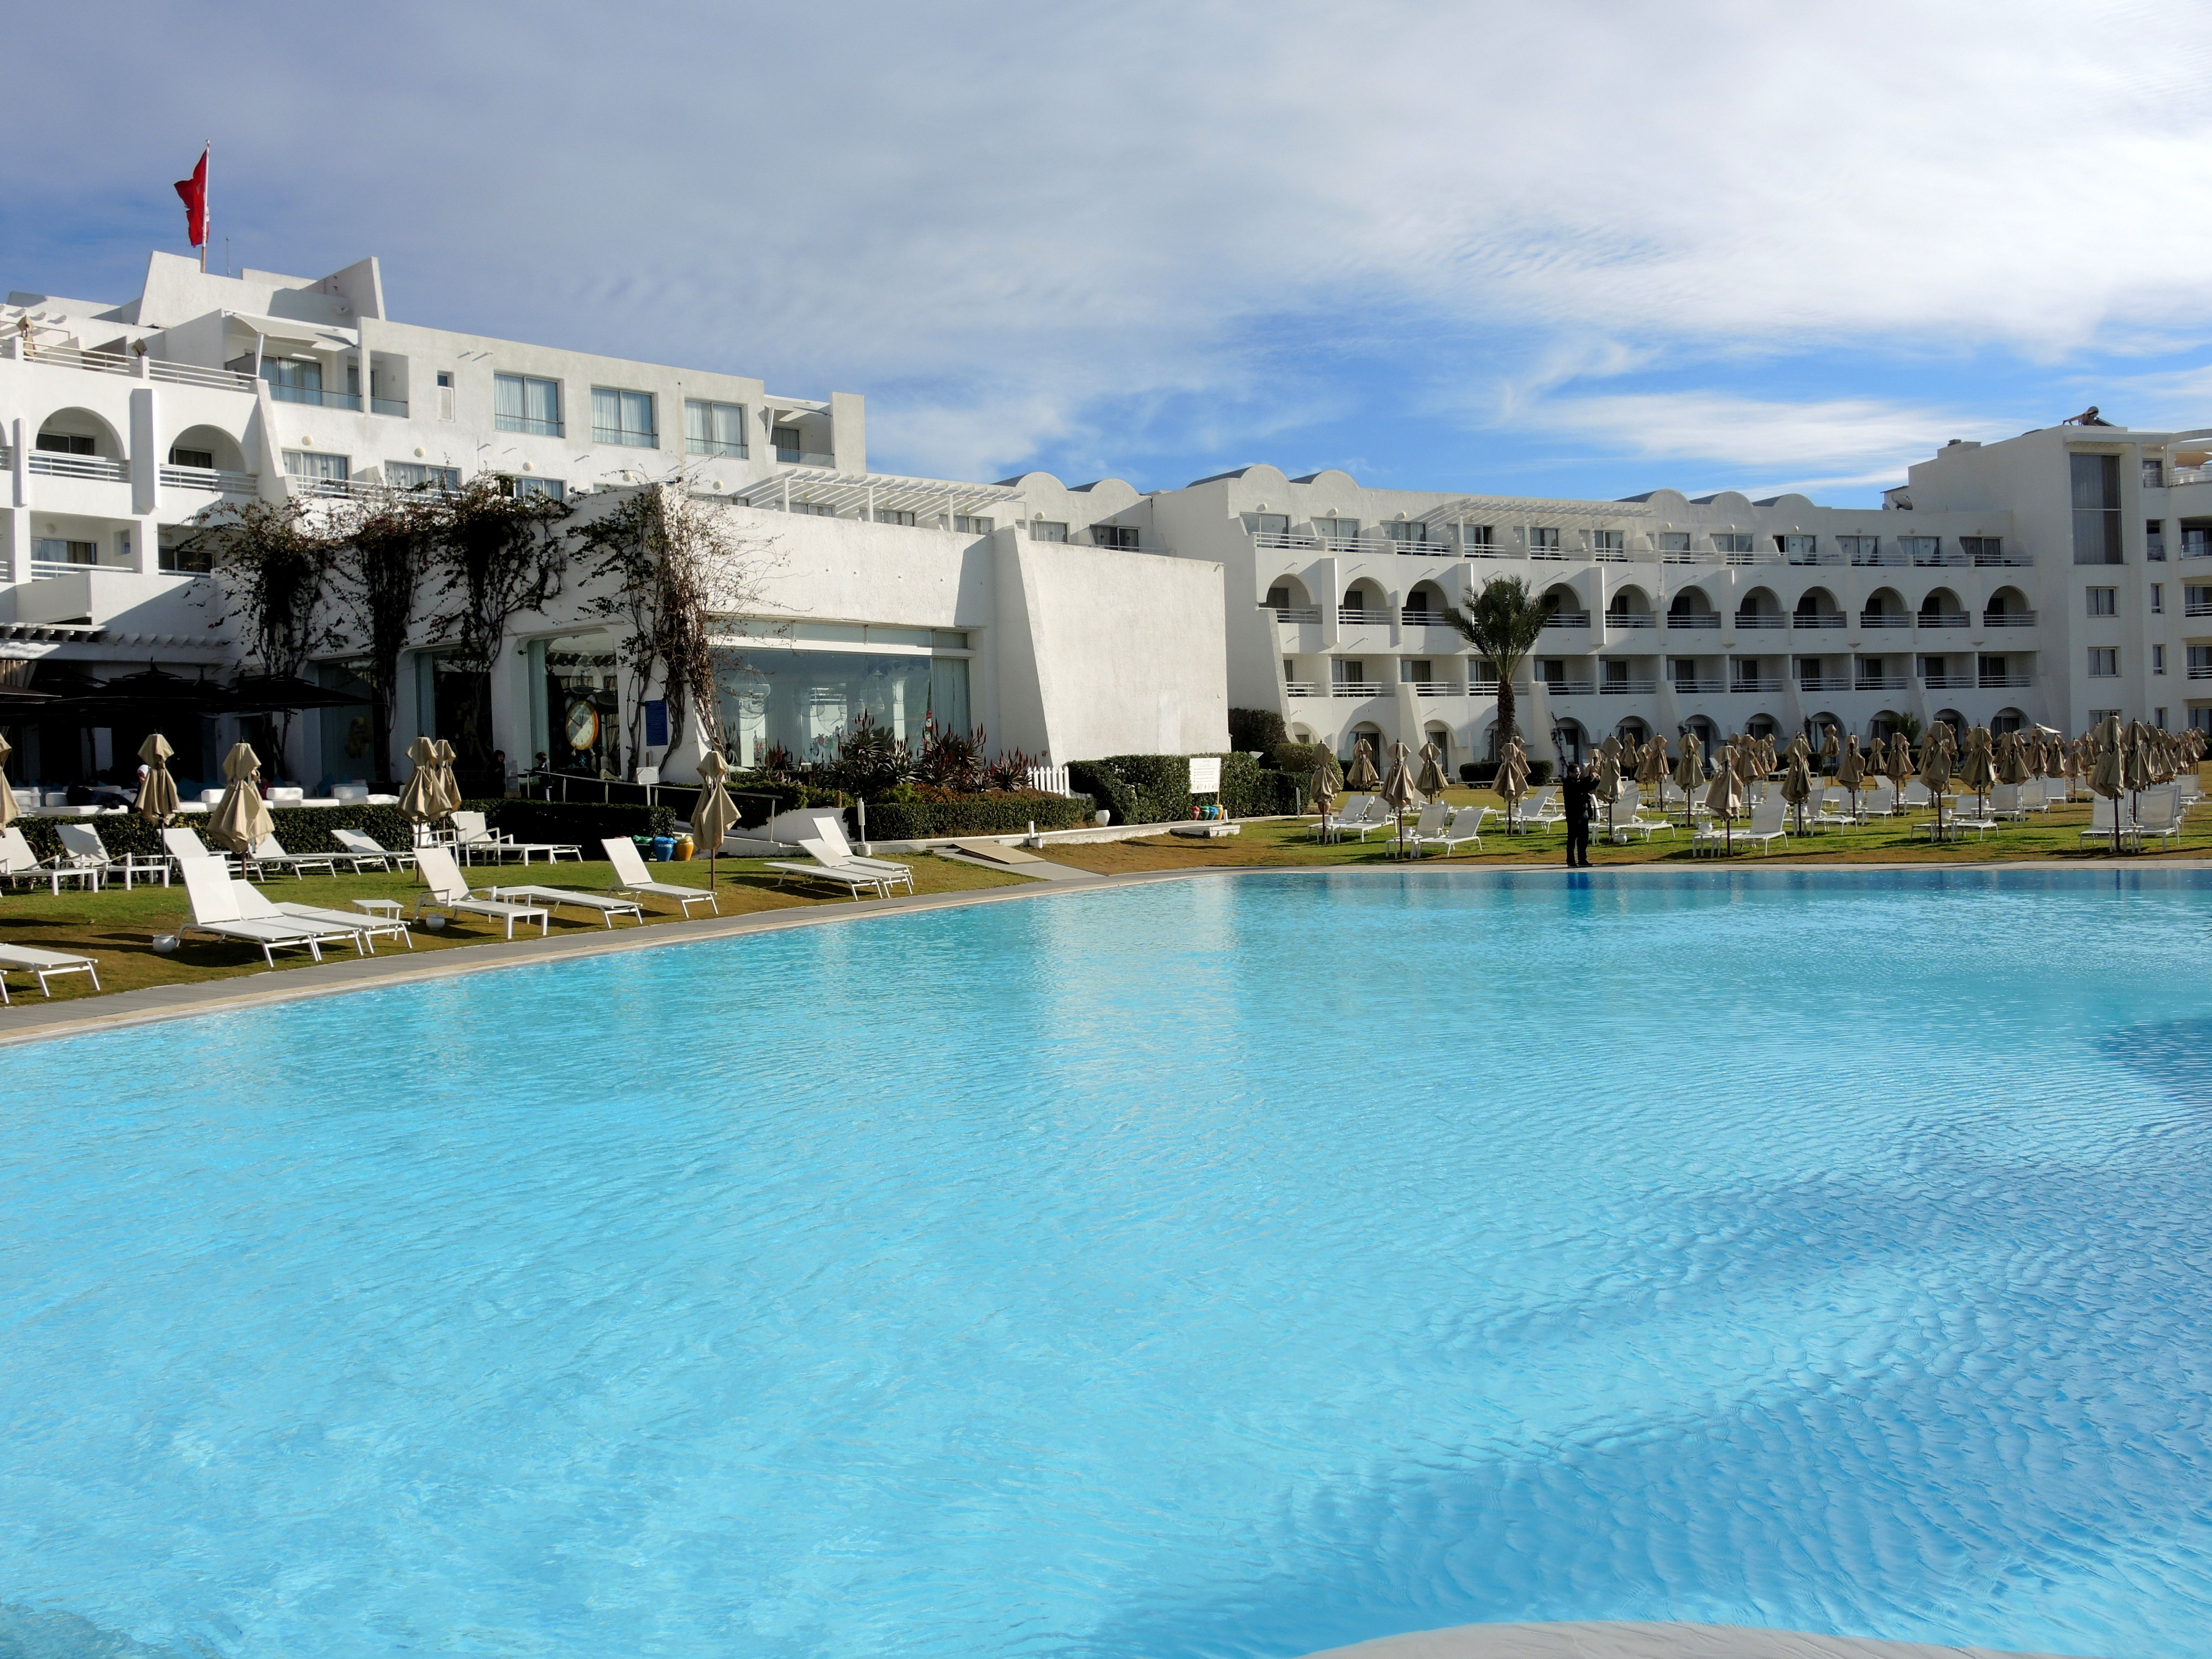
beach, sea, water, outdoor, ocean, resort, swimming pool, leisure, hotel, resort town, vacation, leisure centre, real estate, sky, tourism, condominium, recreation, estate